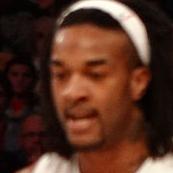
Age: 25